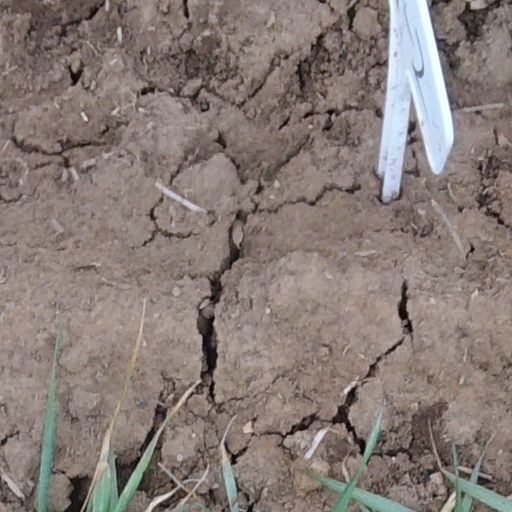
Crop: wheat